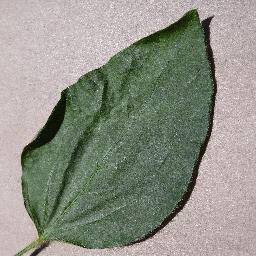
Label: Soybean___healthy